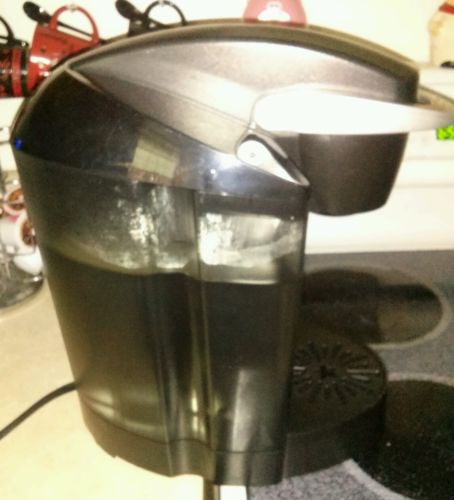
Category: coffee maker